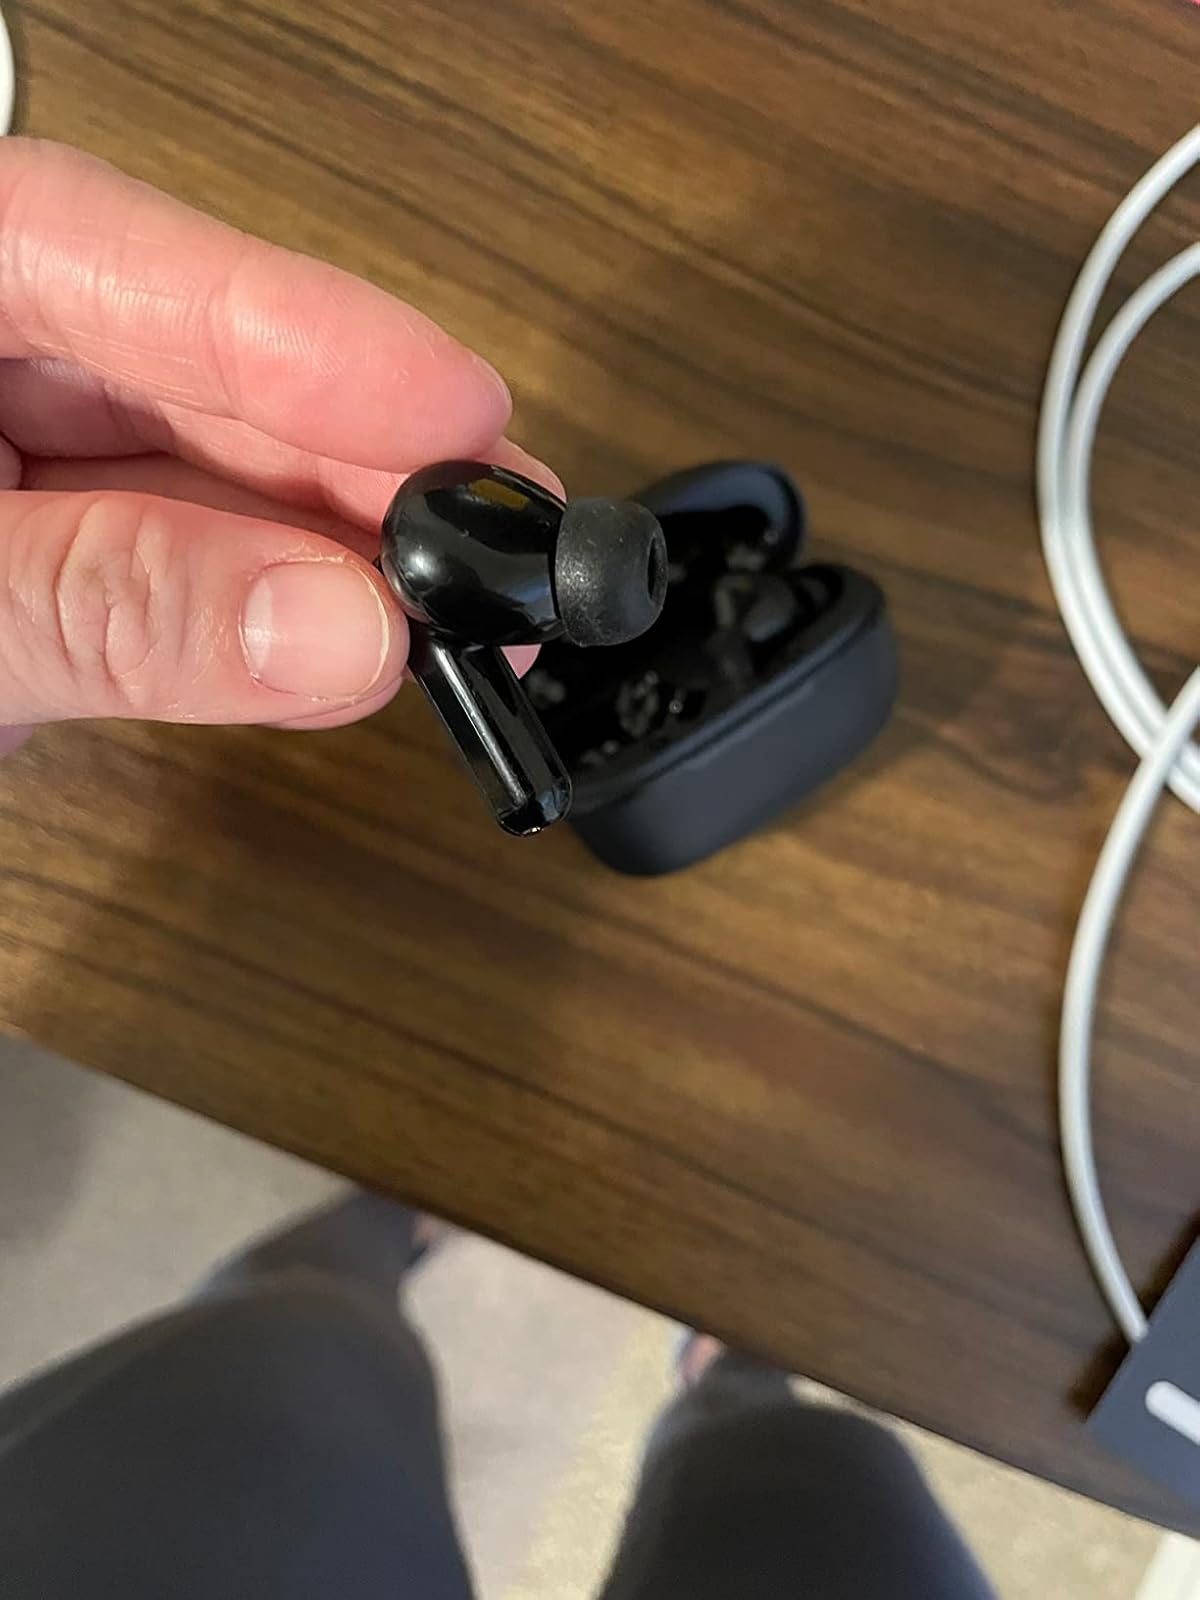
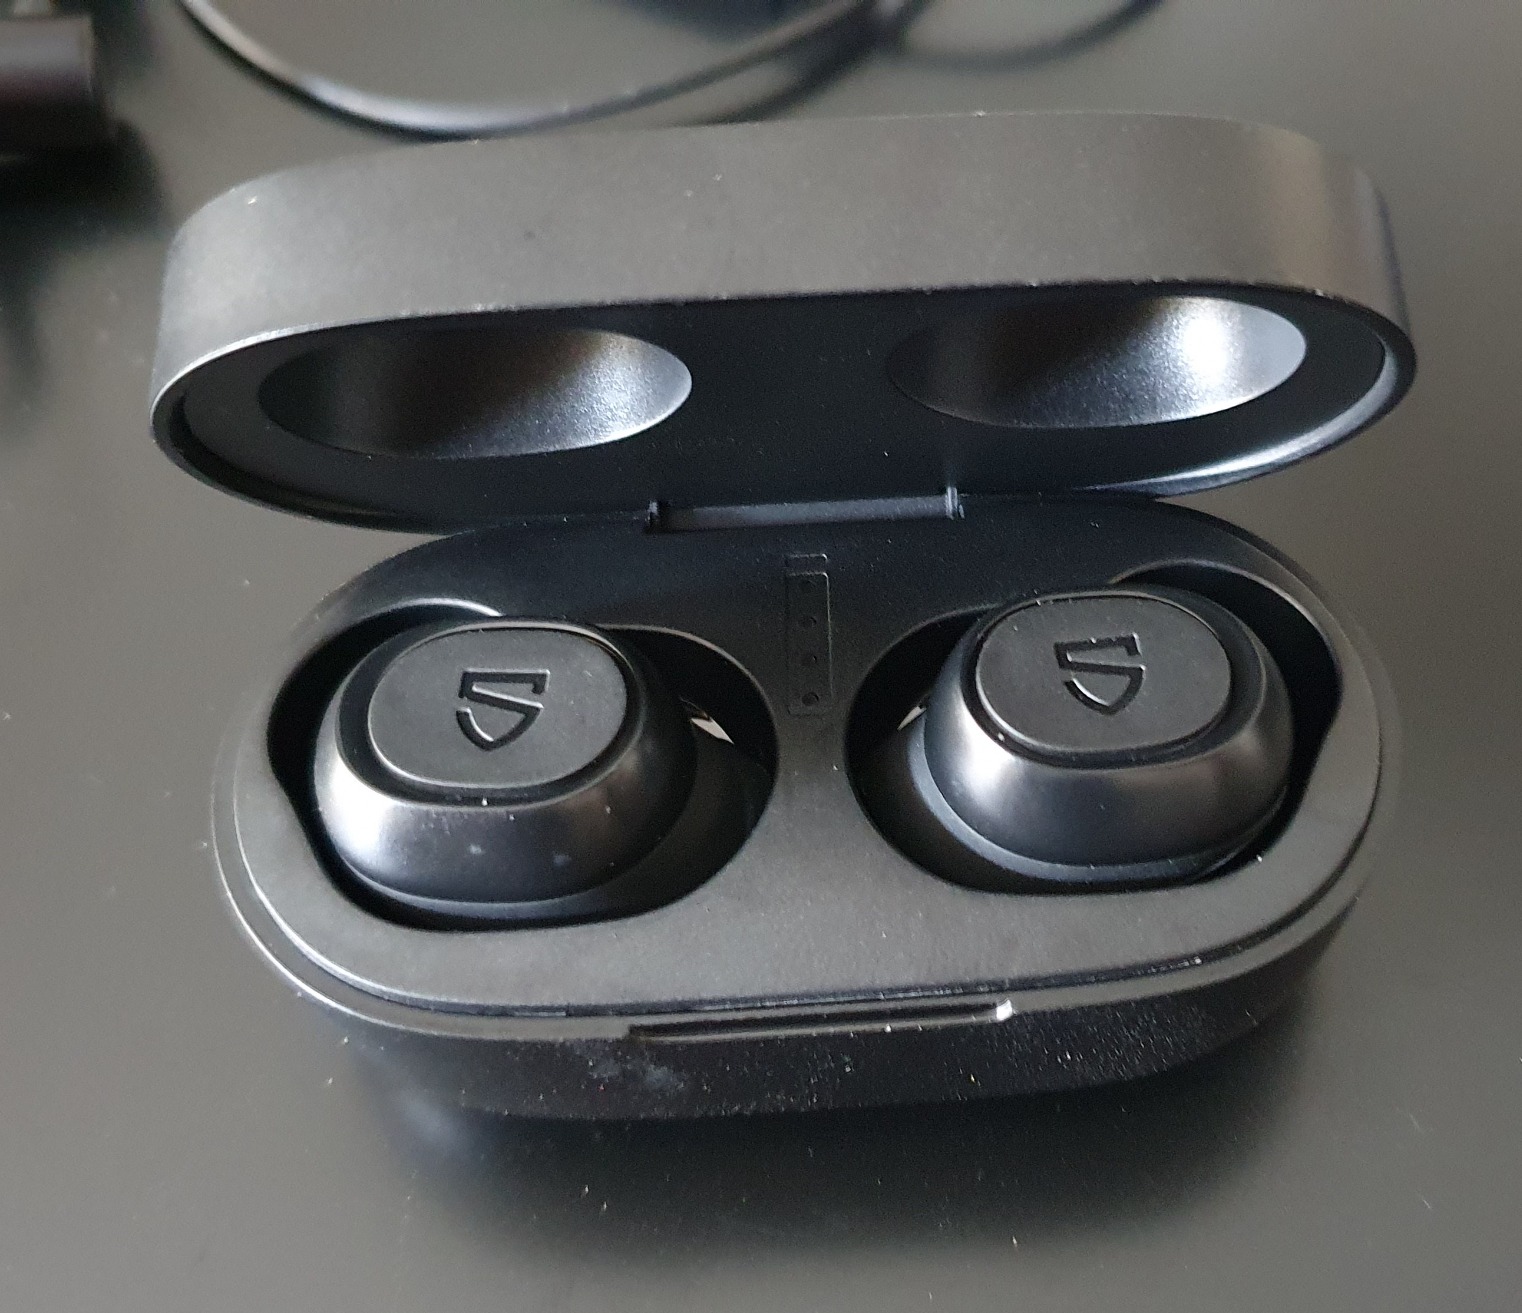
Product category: earbuds
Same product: no